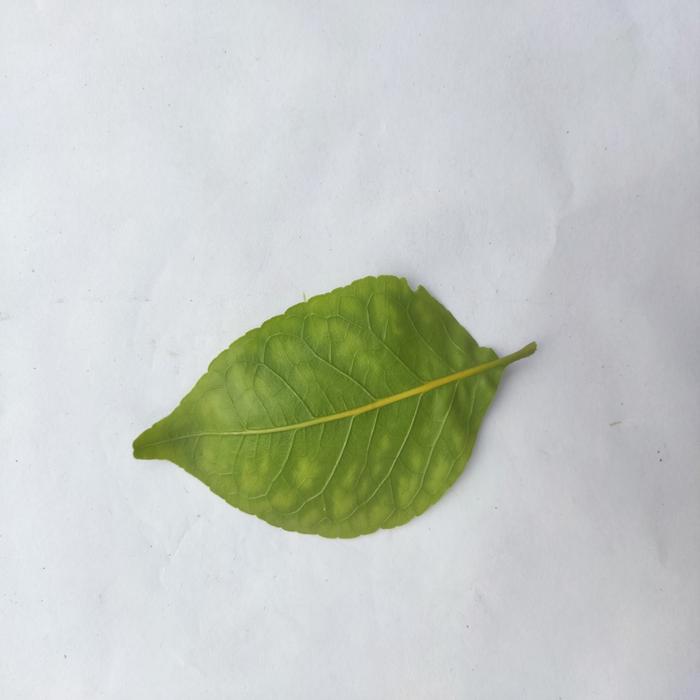
Crop: Aegle Marmelos
Leaf condition: Leaf_Spot